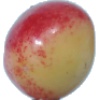
Label: Cherry Rainier 1